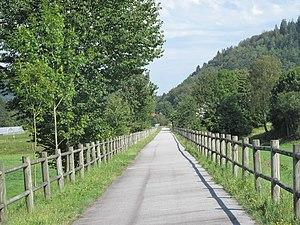
La voie verte entre Bussang et Rupt-sur-Moselle (Vosges).
Cet article présente l’économie du département des Vosges.